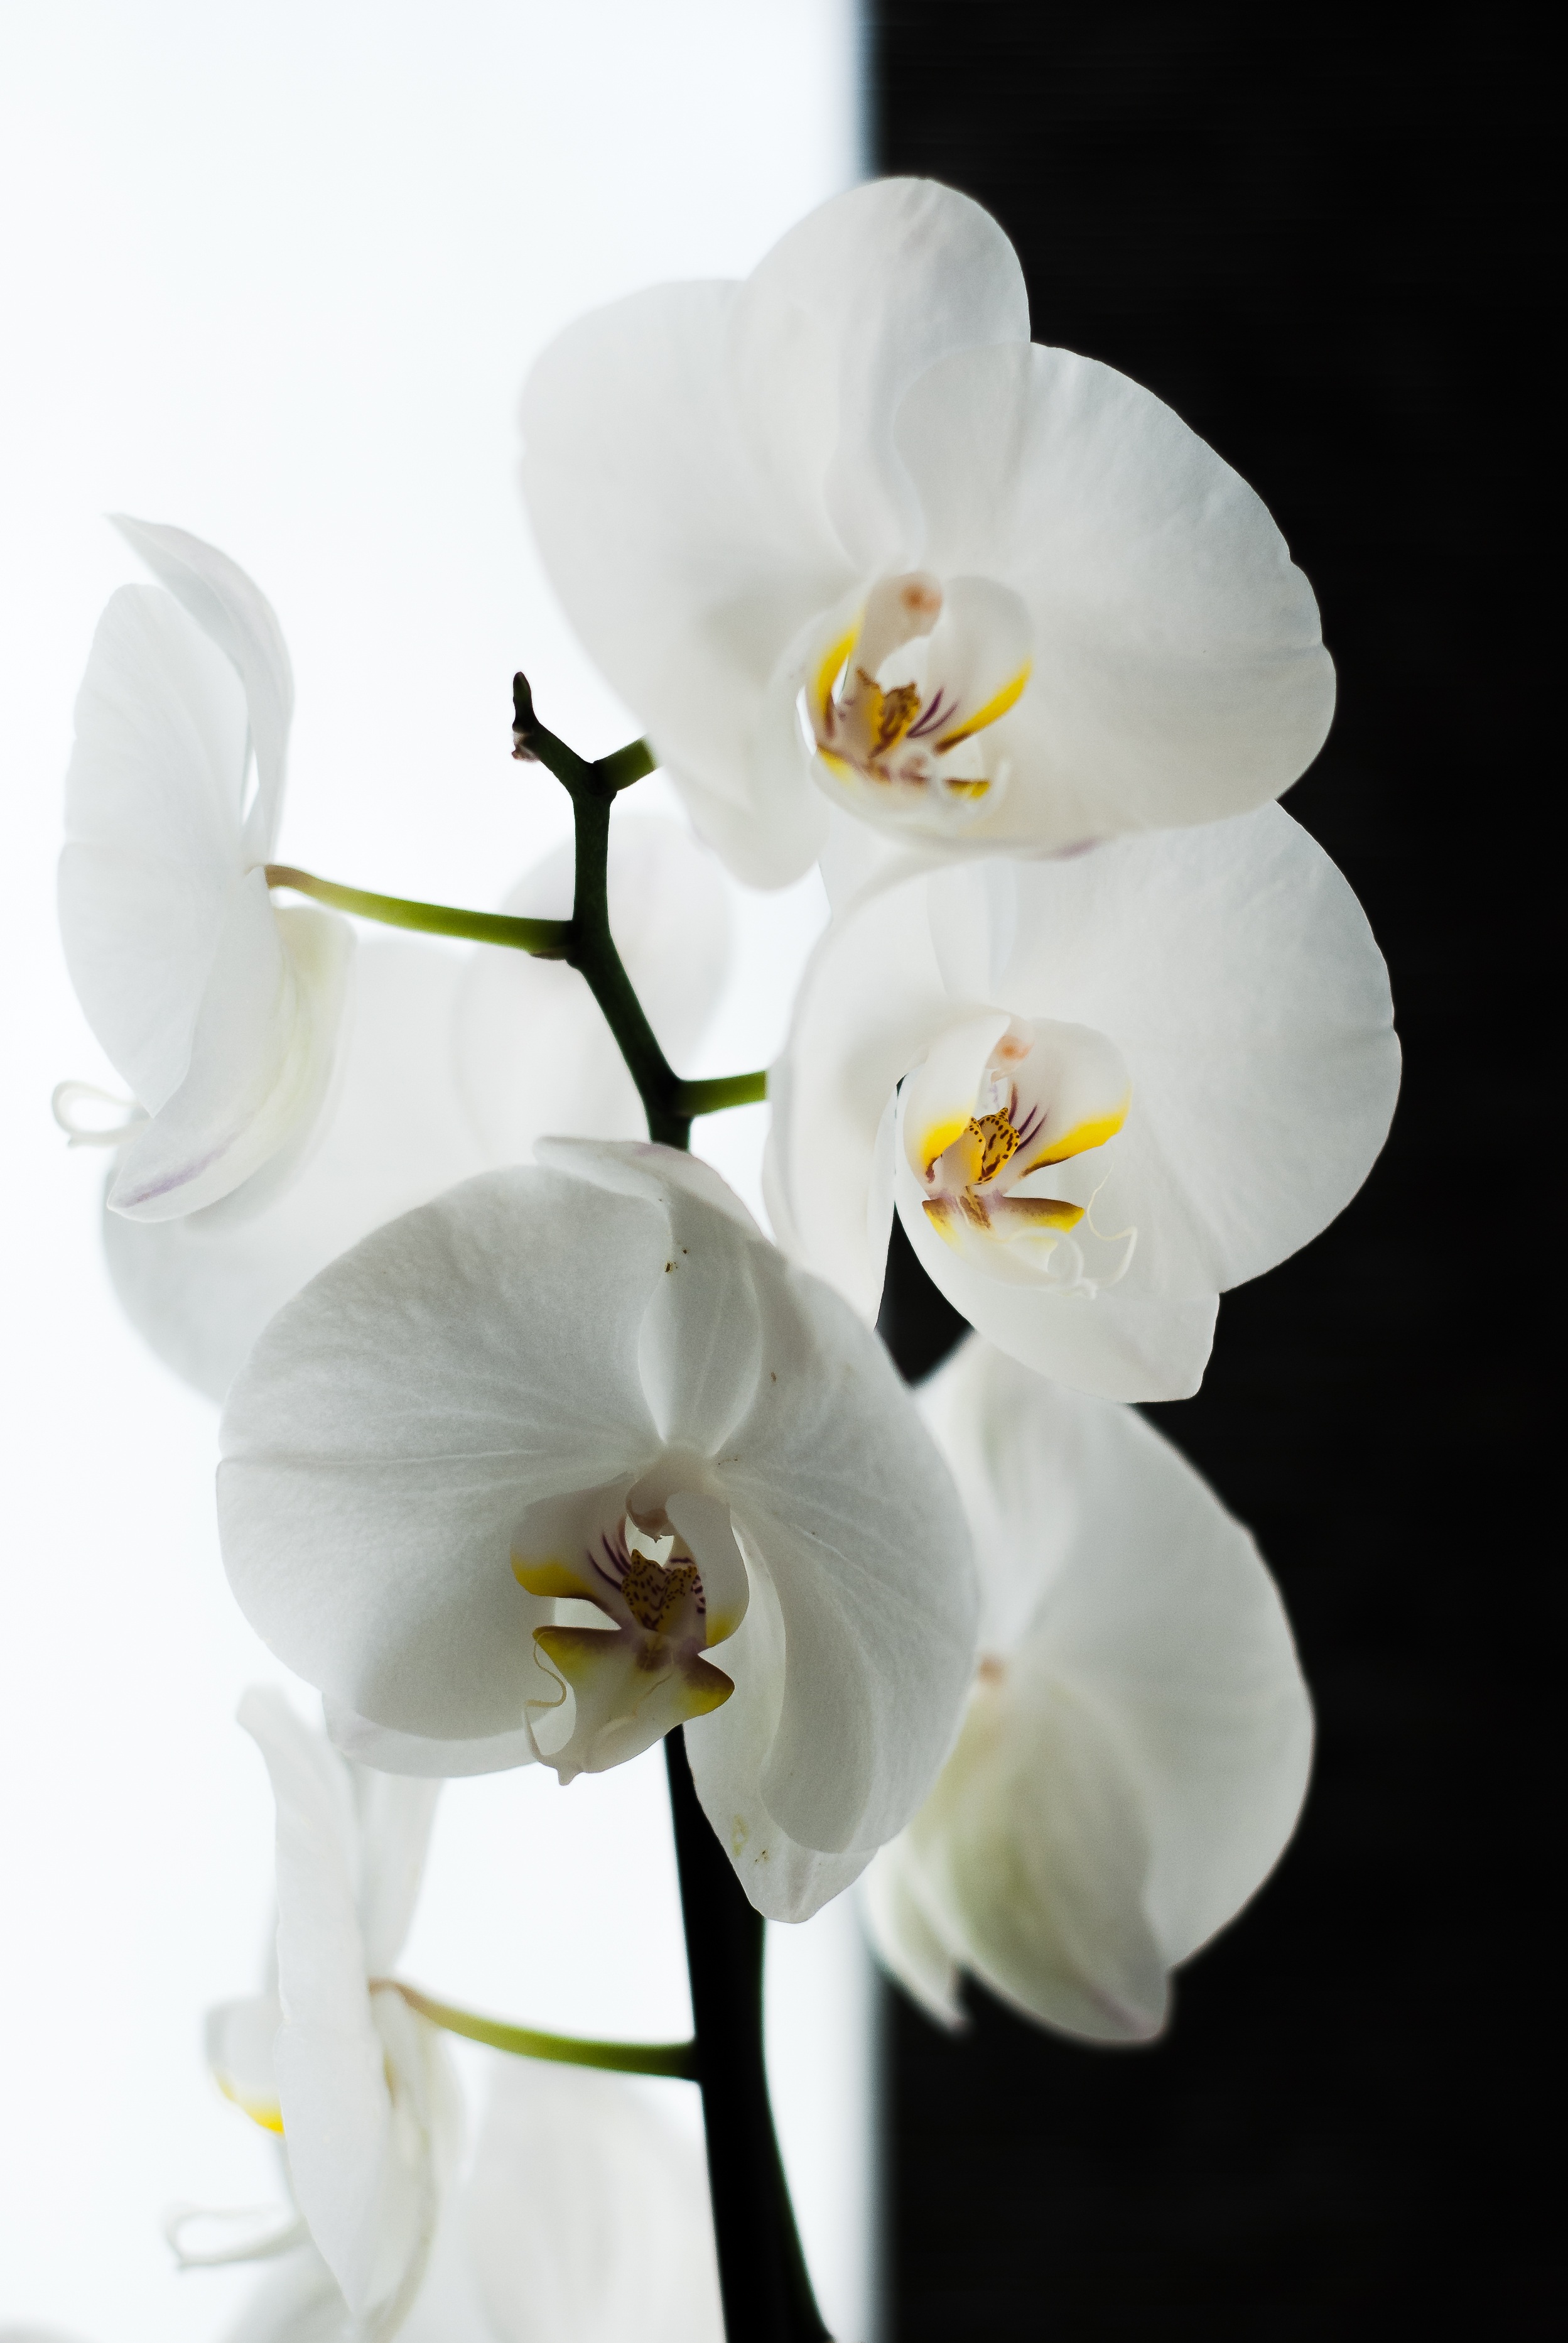
blossom, plant, white, flower, petal, black, flora, orchid, macro photography, flowering plant, cattleya, dendrobium, land plant, moth orchid, christmas orchid, cattleya labiata, phalaenopsis equestris